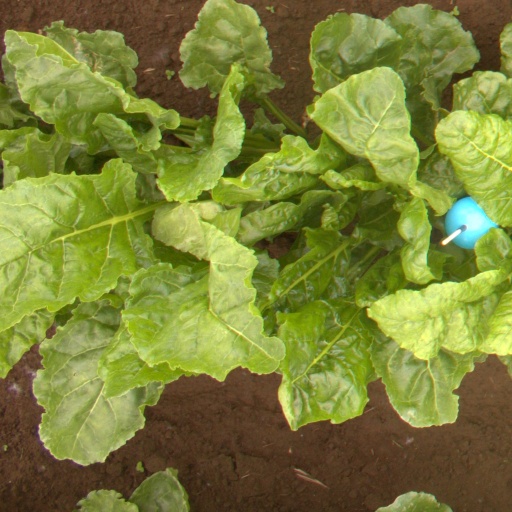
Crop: sugar beet